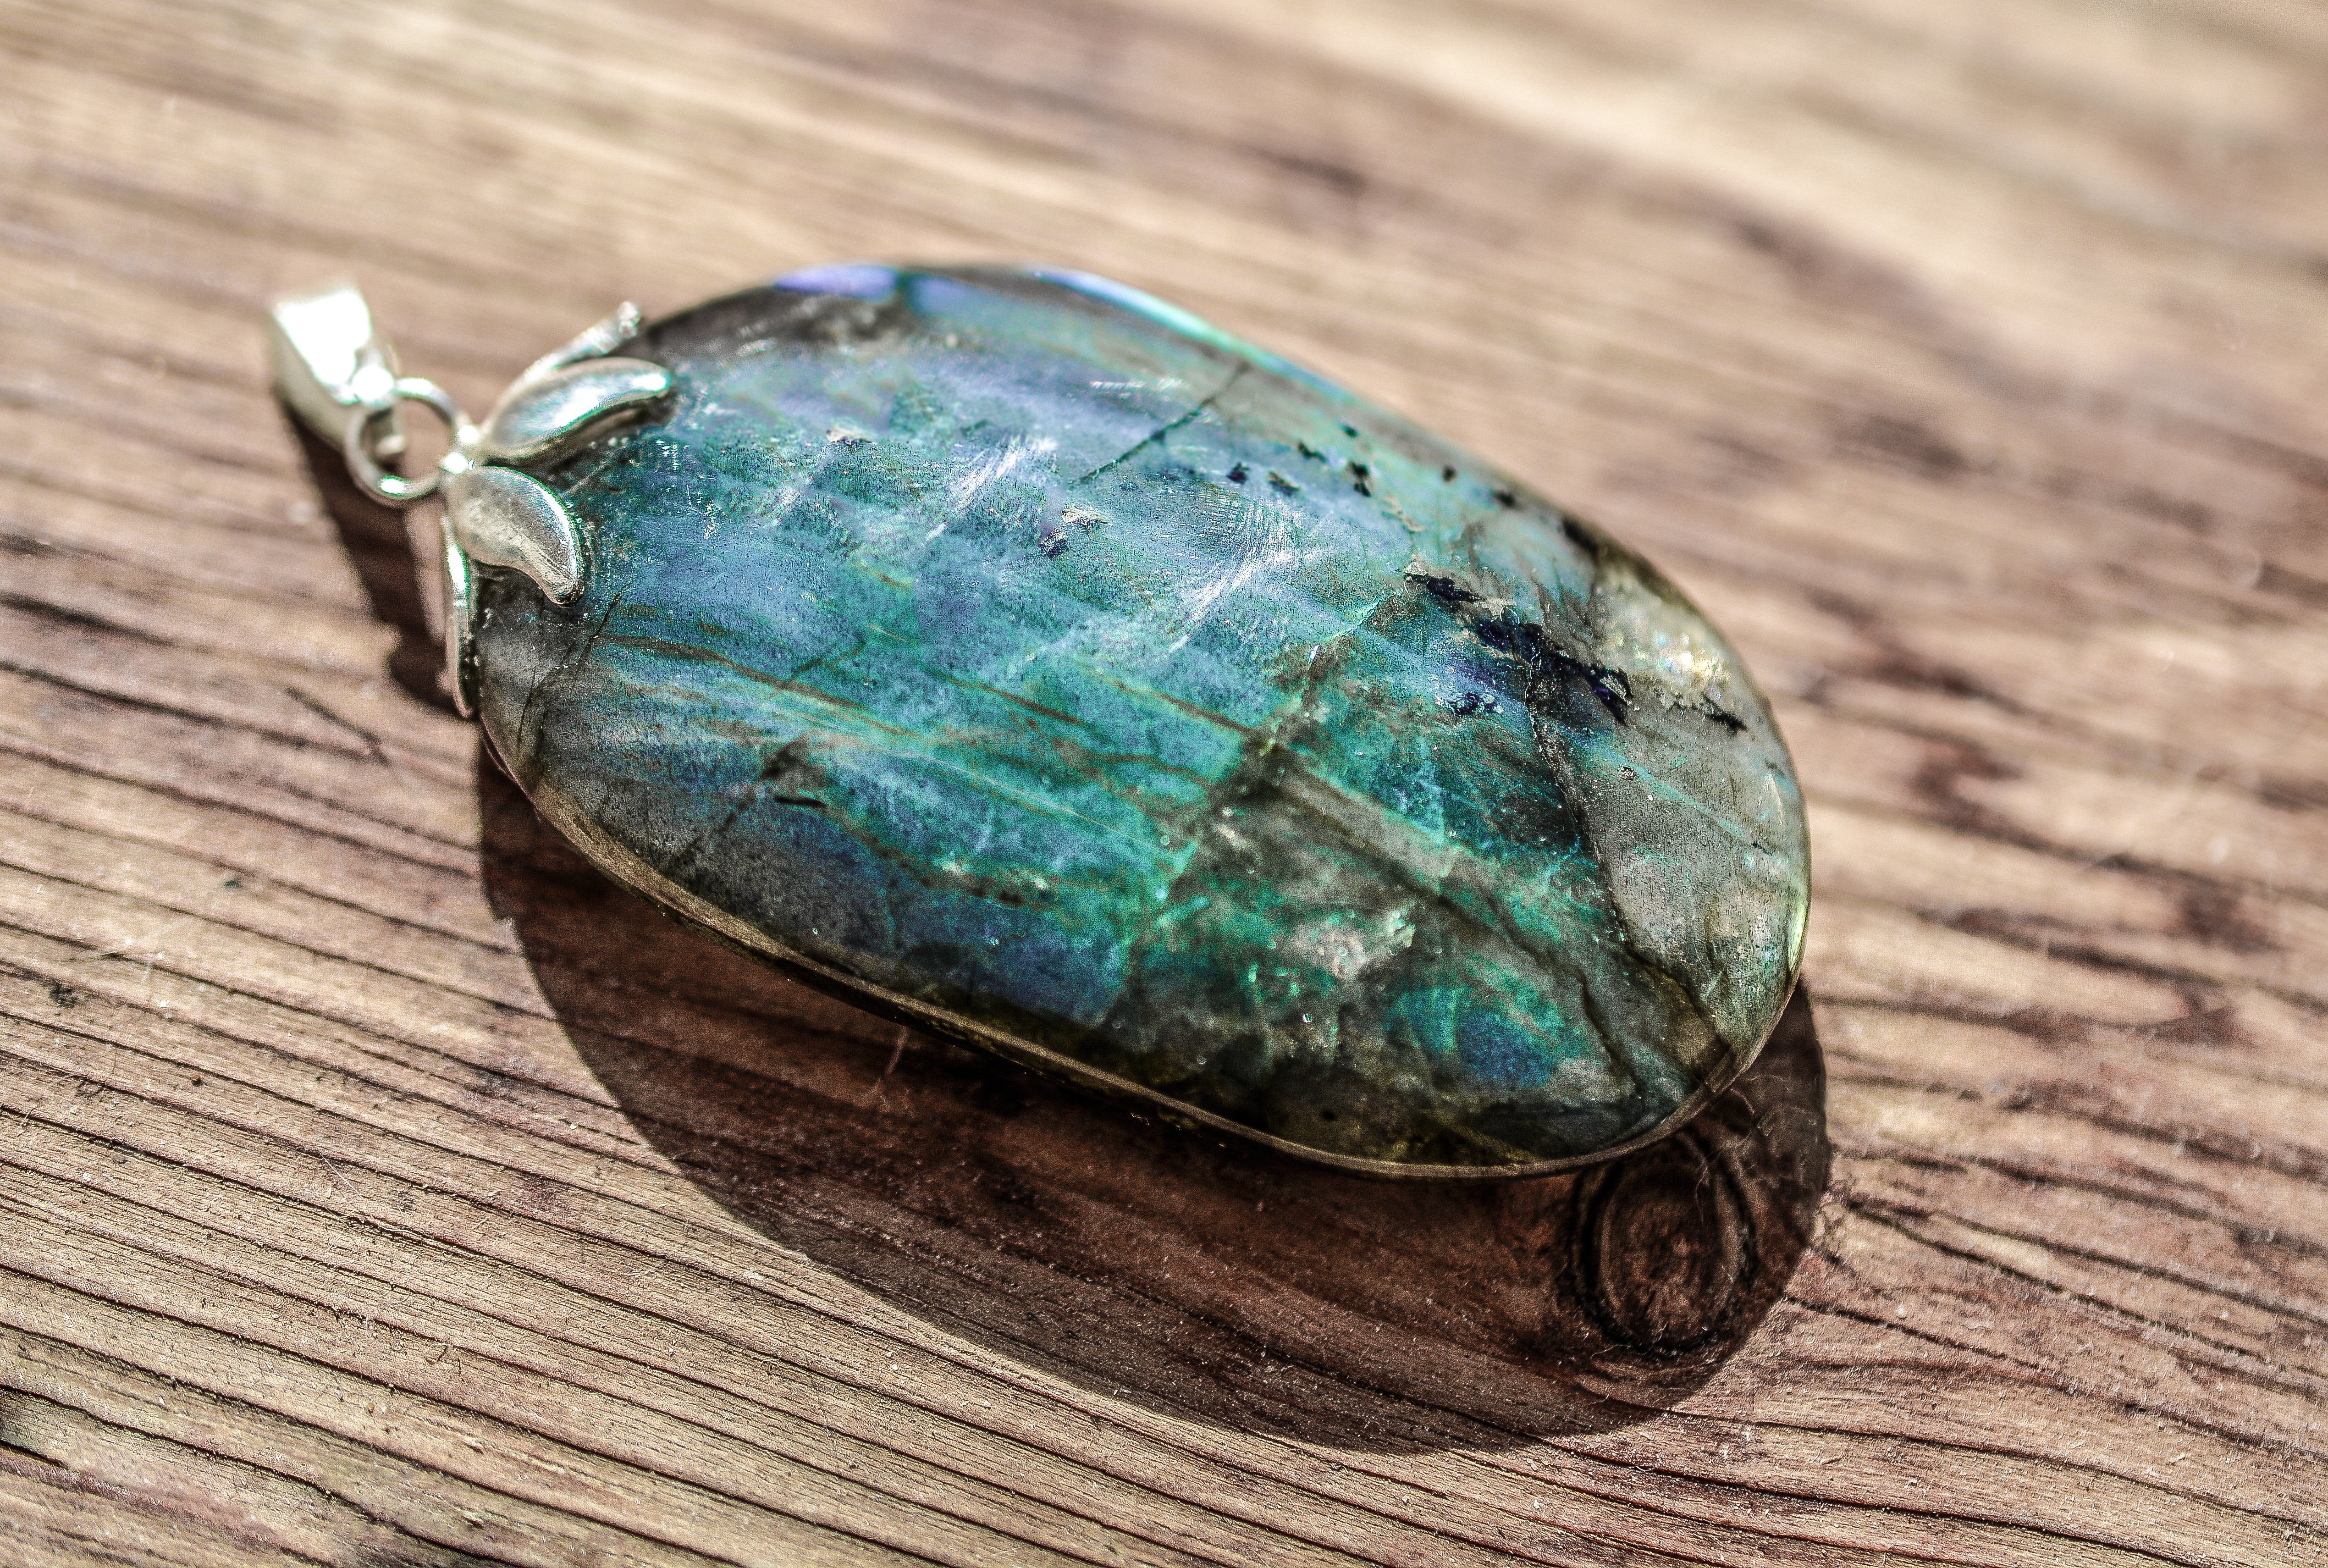
nature, stone, decoration, green, color, macro, natural, fashion, blue, jewelry, spiritual, energy, alternative, jewellery, jewel, geology, turquoise, translucent, gem, geological, crystal, shiny, gemstone, mineral, iridescent, labradorite, shimmering, precious, healing, mineralogy, semiprecious, birthstone, gemology, cabochon, light reflexes, fashion accessory